Moonrise, Hernandez, New Mexico

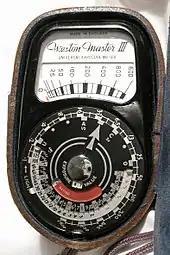
An example of a Weston exposure meter. An average light reading is obtained from the device and the arrow on the circular panel is rotated across the value, yielding a range of aperture and shutter speed combinations that would properly expose the scene.

Moonrise, Hernandez, New Mexico is a black-and-white photograph taken by Ansel Adams, late in the afternoon on November 1, 1941, from a shoulder of highway US 84 / US 285 in the unincorporated community of Hernandez, New Mexico, United States. The photograph shows the Moon rising in a dominating black sky with low clouds above a collection of modest dwellings, a church and a cross-filled graveyard, with snow-covered mountains in the background. Adams captured a single image, with the sunset lighting the white crosses and buildings. Because Adams did not date the image, attempts have been made to determine a date from astronomical information in the photograph. It is one of Adams' most popular works.